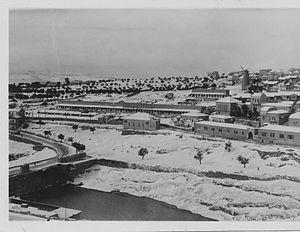
Yemin Moshé ימין משה est un quartier historique à l'ouest de la vieille ville de Jérusalem..